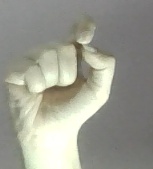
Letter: fa